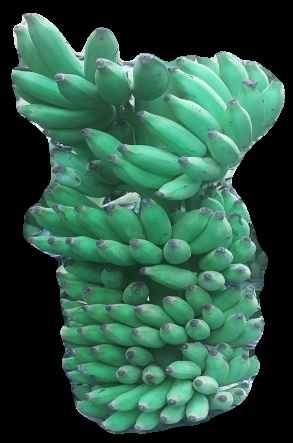
Variety: elakki-bale
Grade: grade1